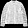
Label: Coat